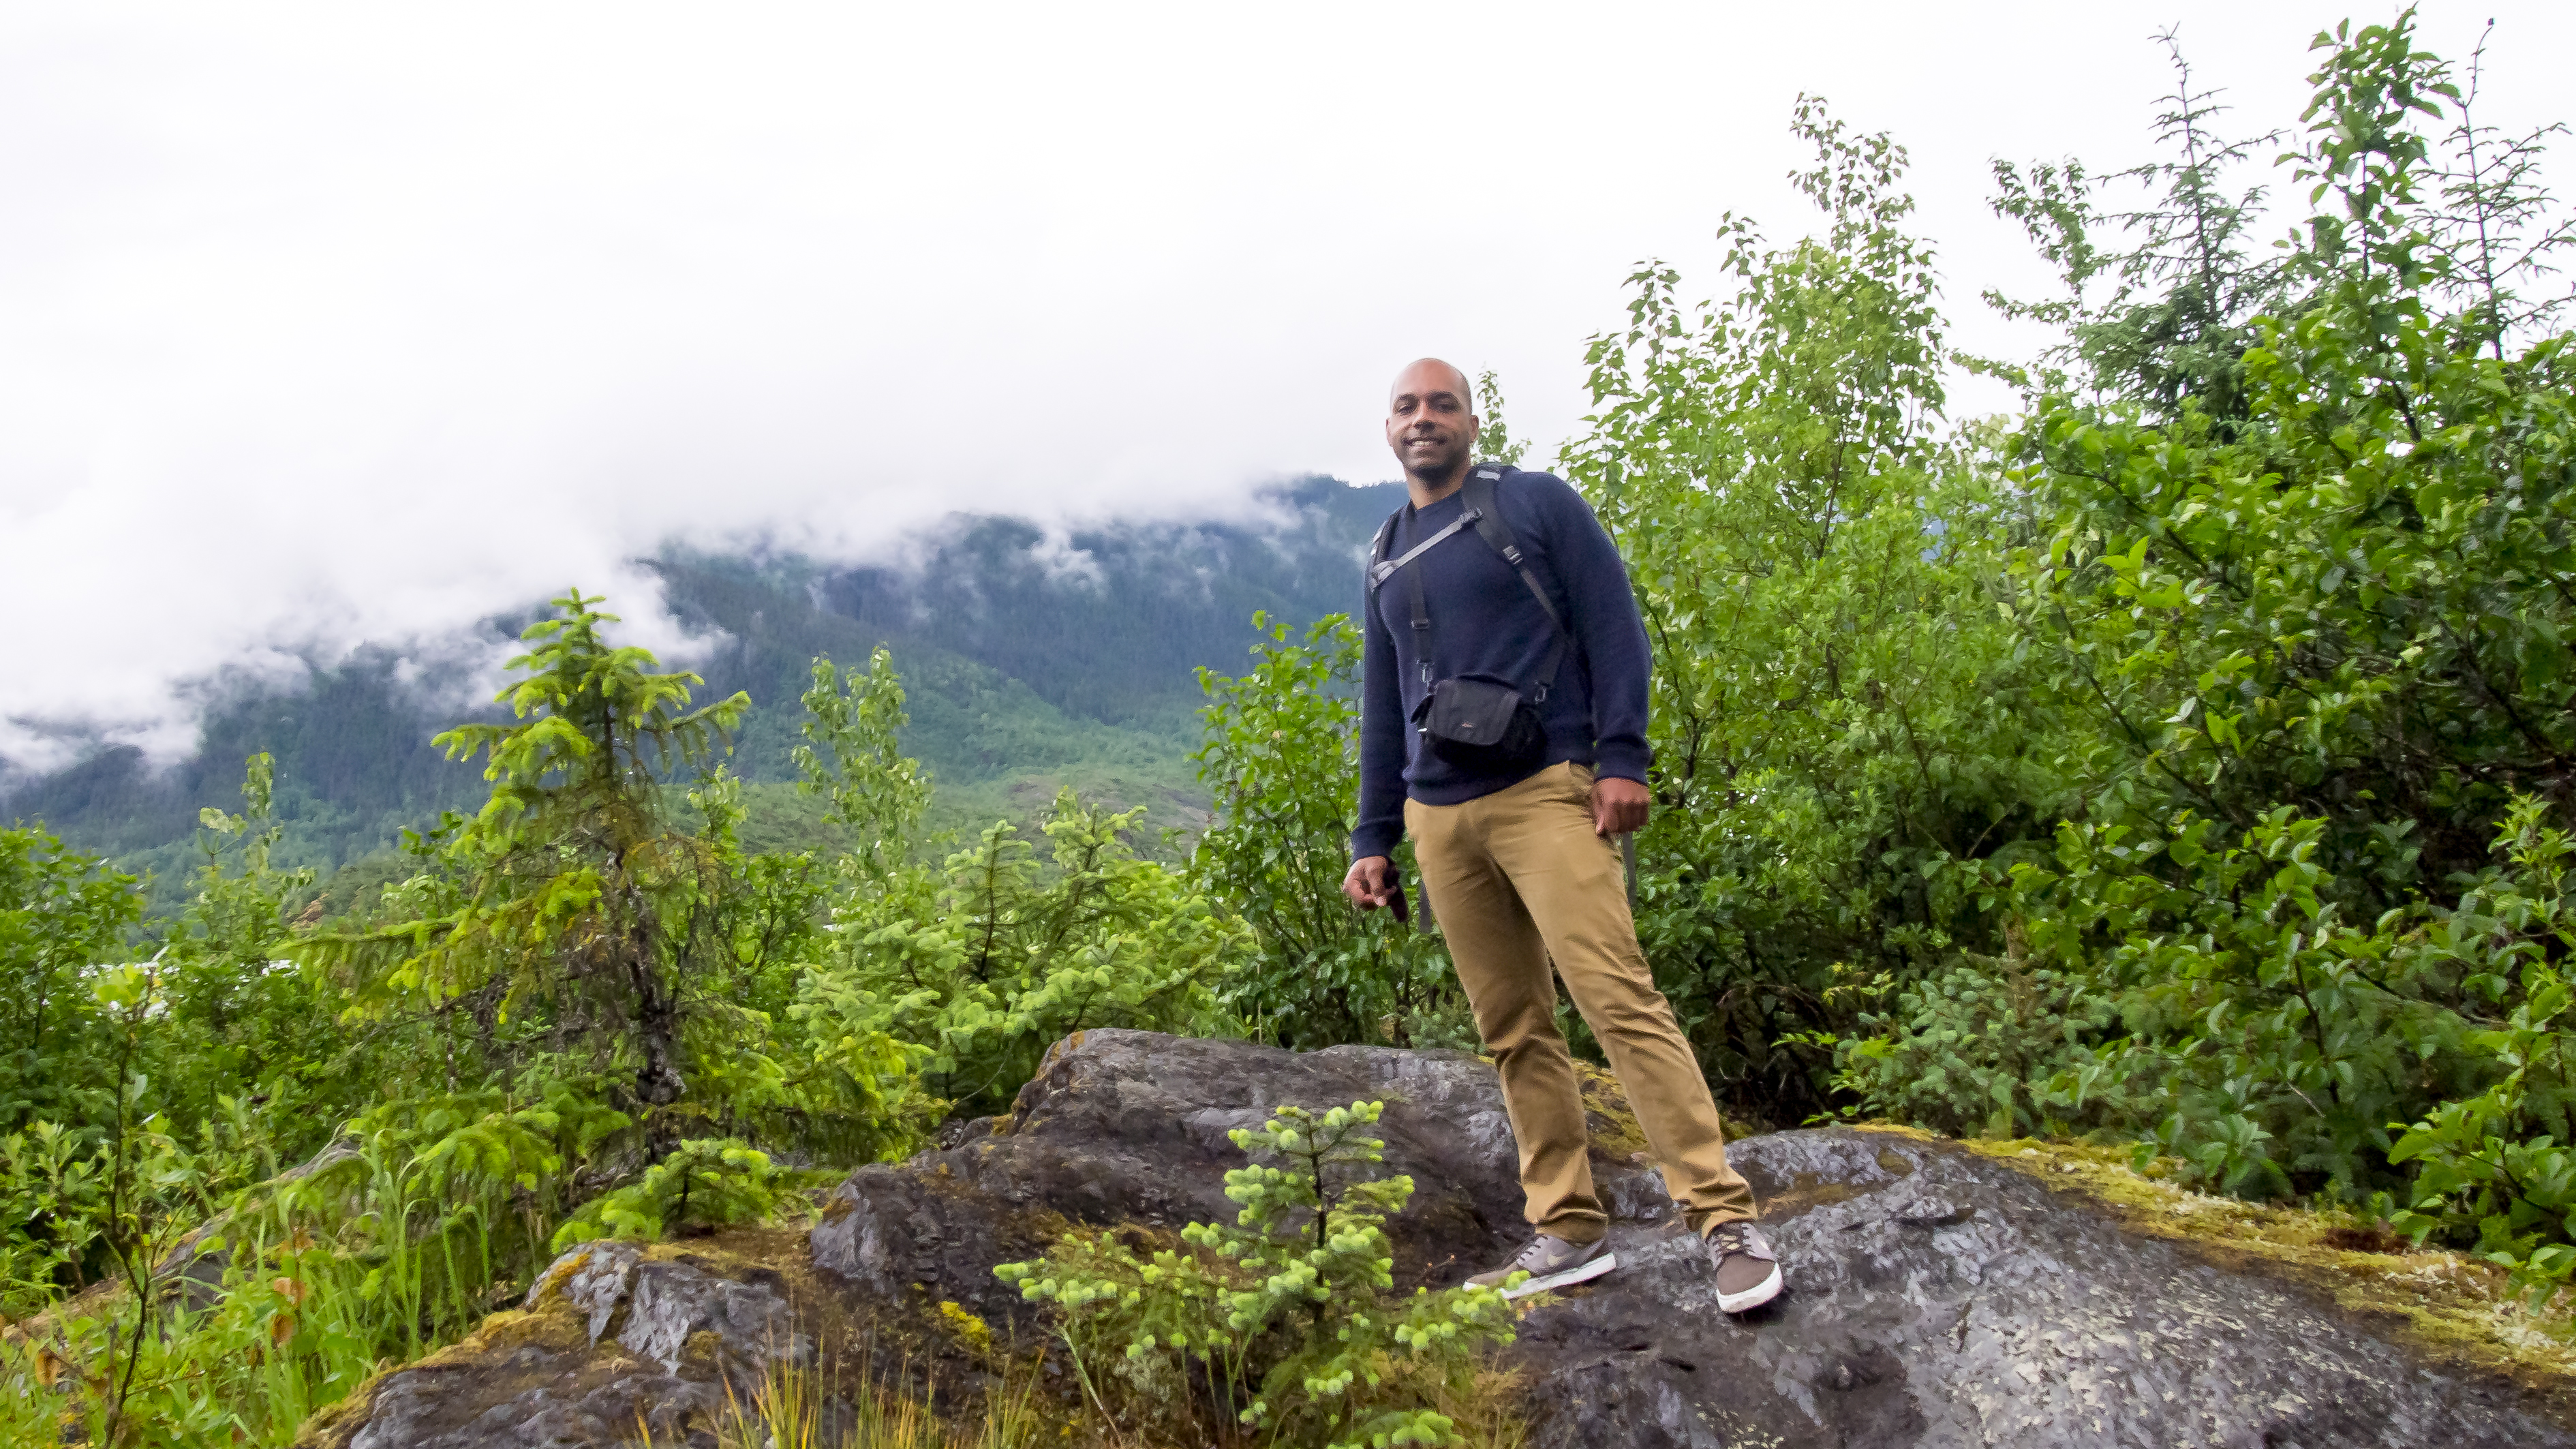
tree, water, forest, wilderness, walking, hiking, trail, fall, adventure, hike, ridge, dad, national, creativecommons, sports, alaska, tongass